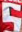
Number: 5